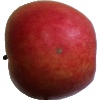
Label: Apple Crimson Snow 1